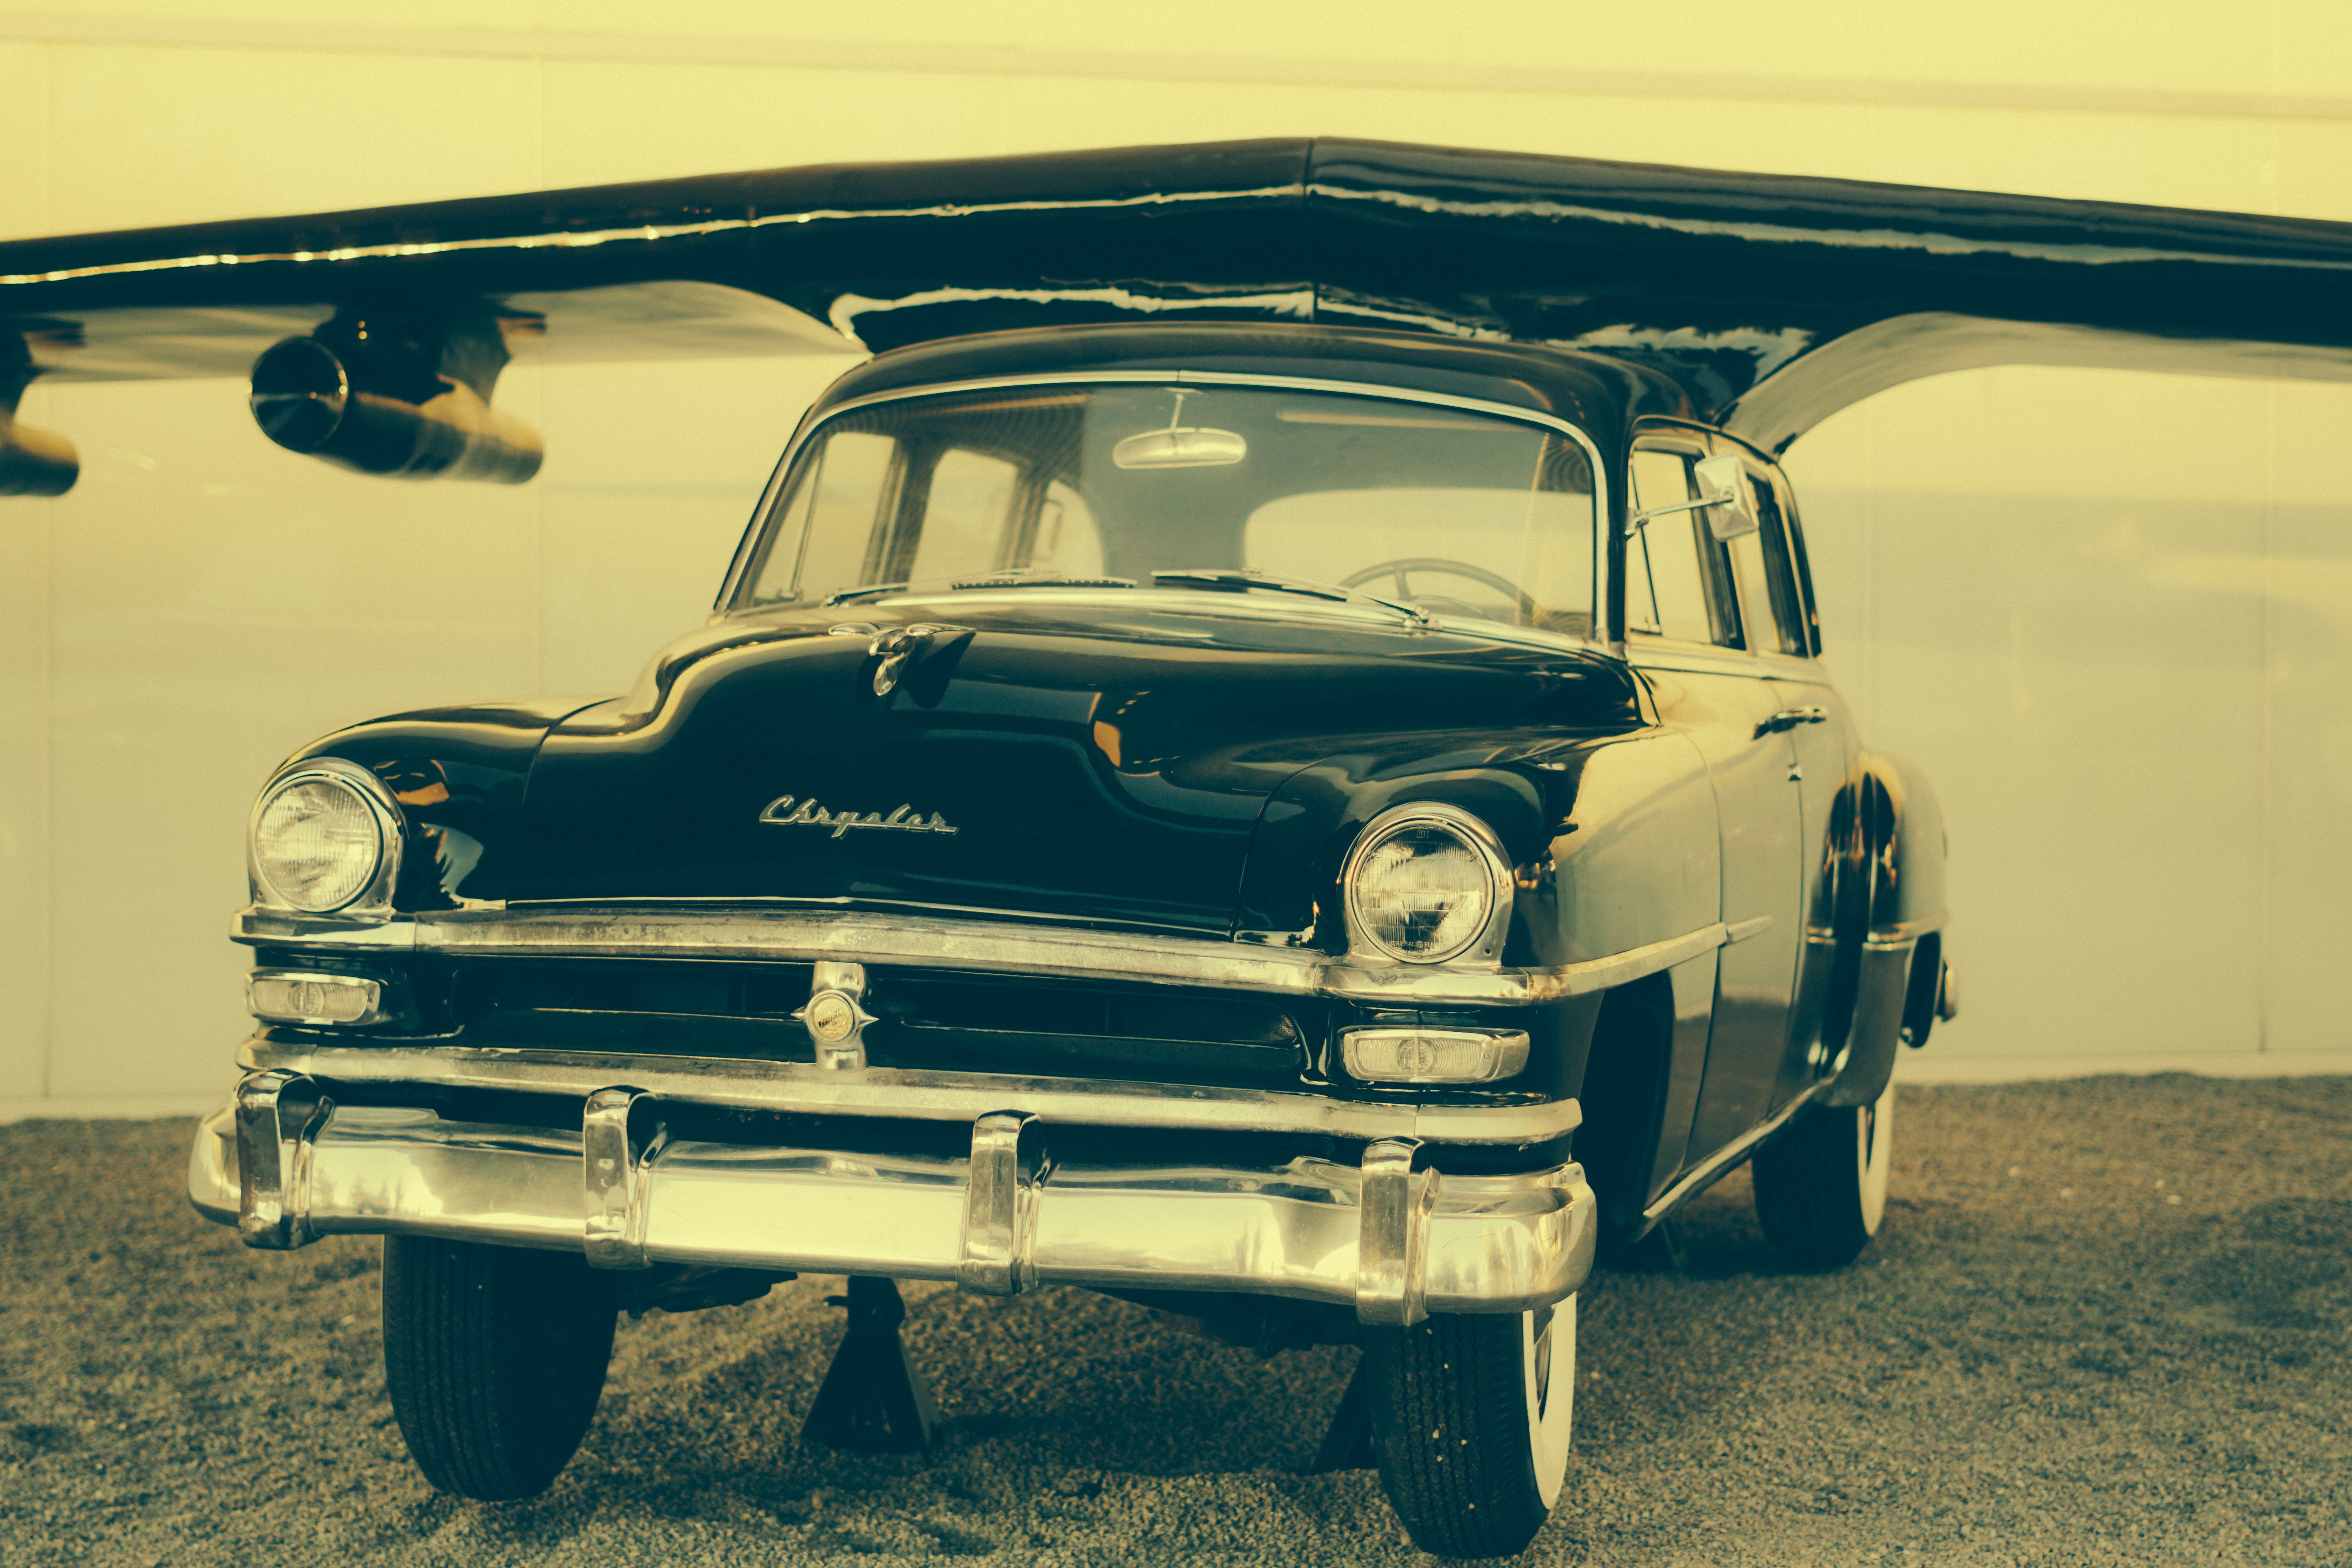
car, vehicle, motor vehicle, vintage car, sedan, classic, antique car, land vehicle, automobile make, automotive exterior, compact car, automotive design, luxury vehicle, full size car